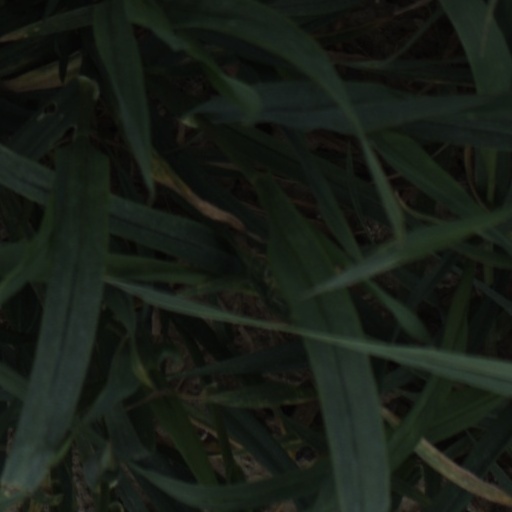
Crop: wheat